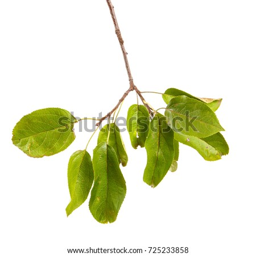
a branch of an apple tree with leaves on a white isolated background .